Swami Kuvalayananda

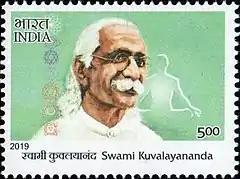
Swami Kuvalayananda on a 2019 stamp of India

Besides his yoga research, Swami Kuvalayananda was a tireless promoter of his causes, and he spent much of his later years opening up new branches of Kaivalyadhama and enhancing the main Kaivalyadhama campus in Lonavla.